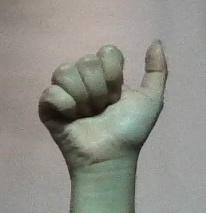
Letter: dhad